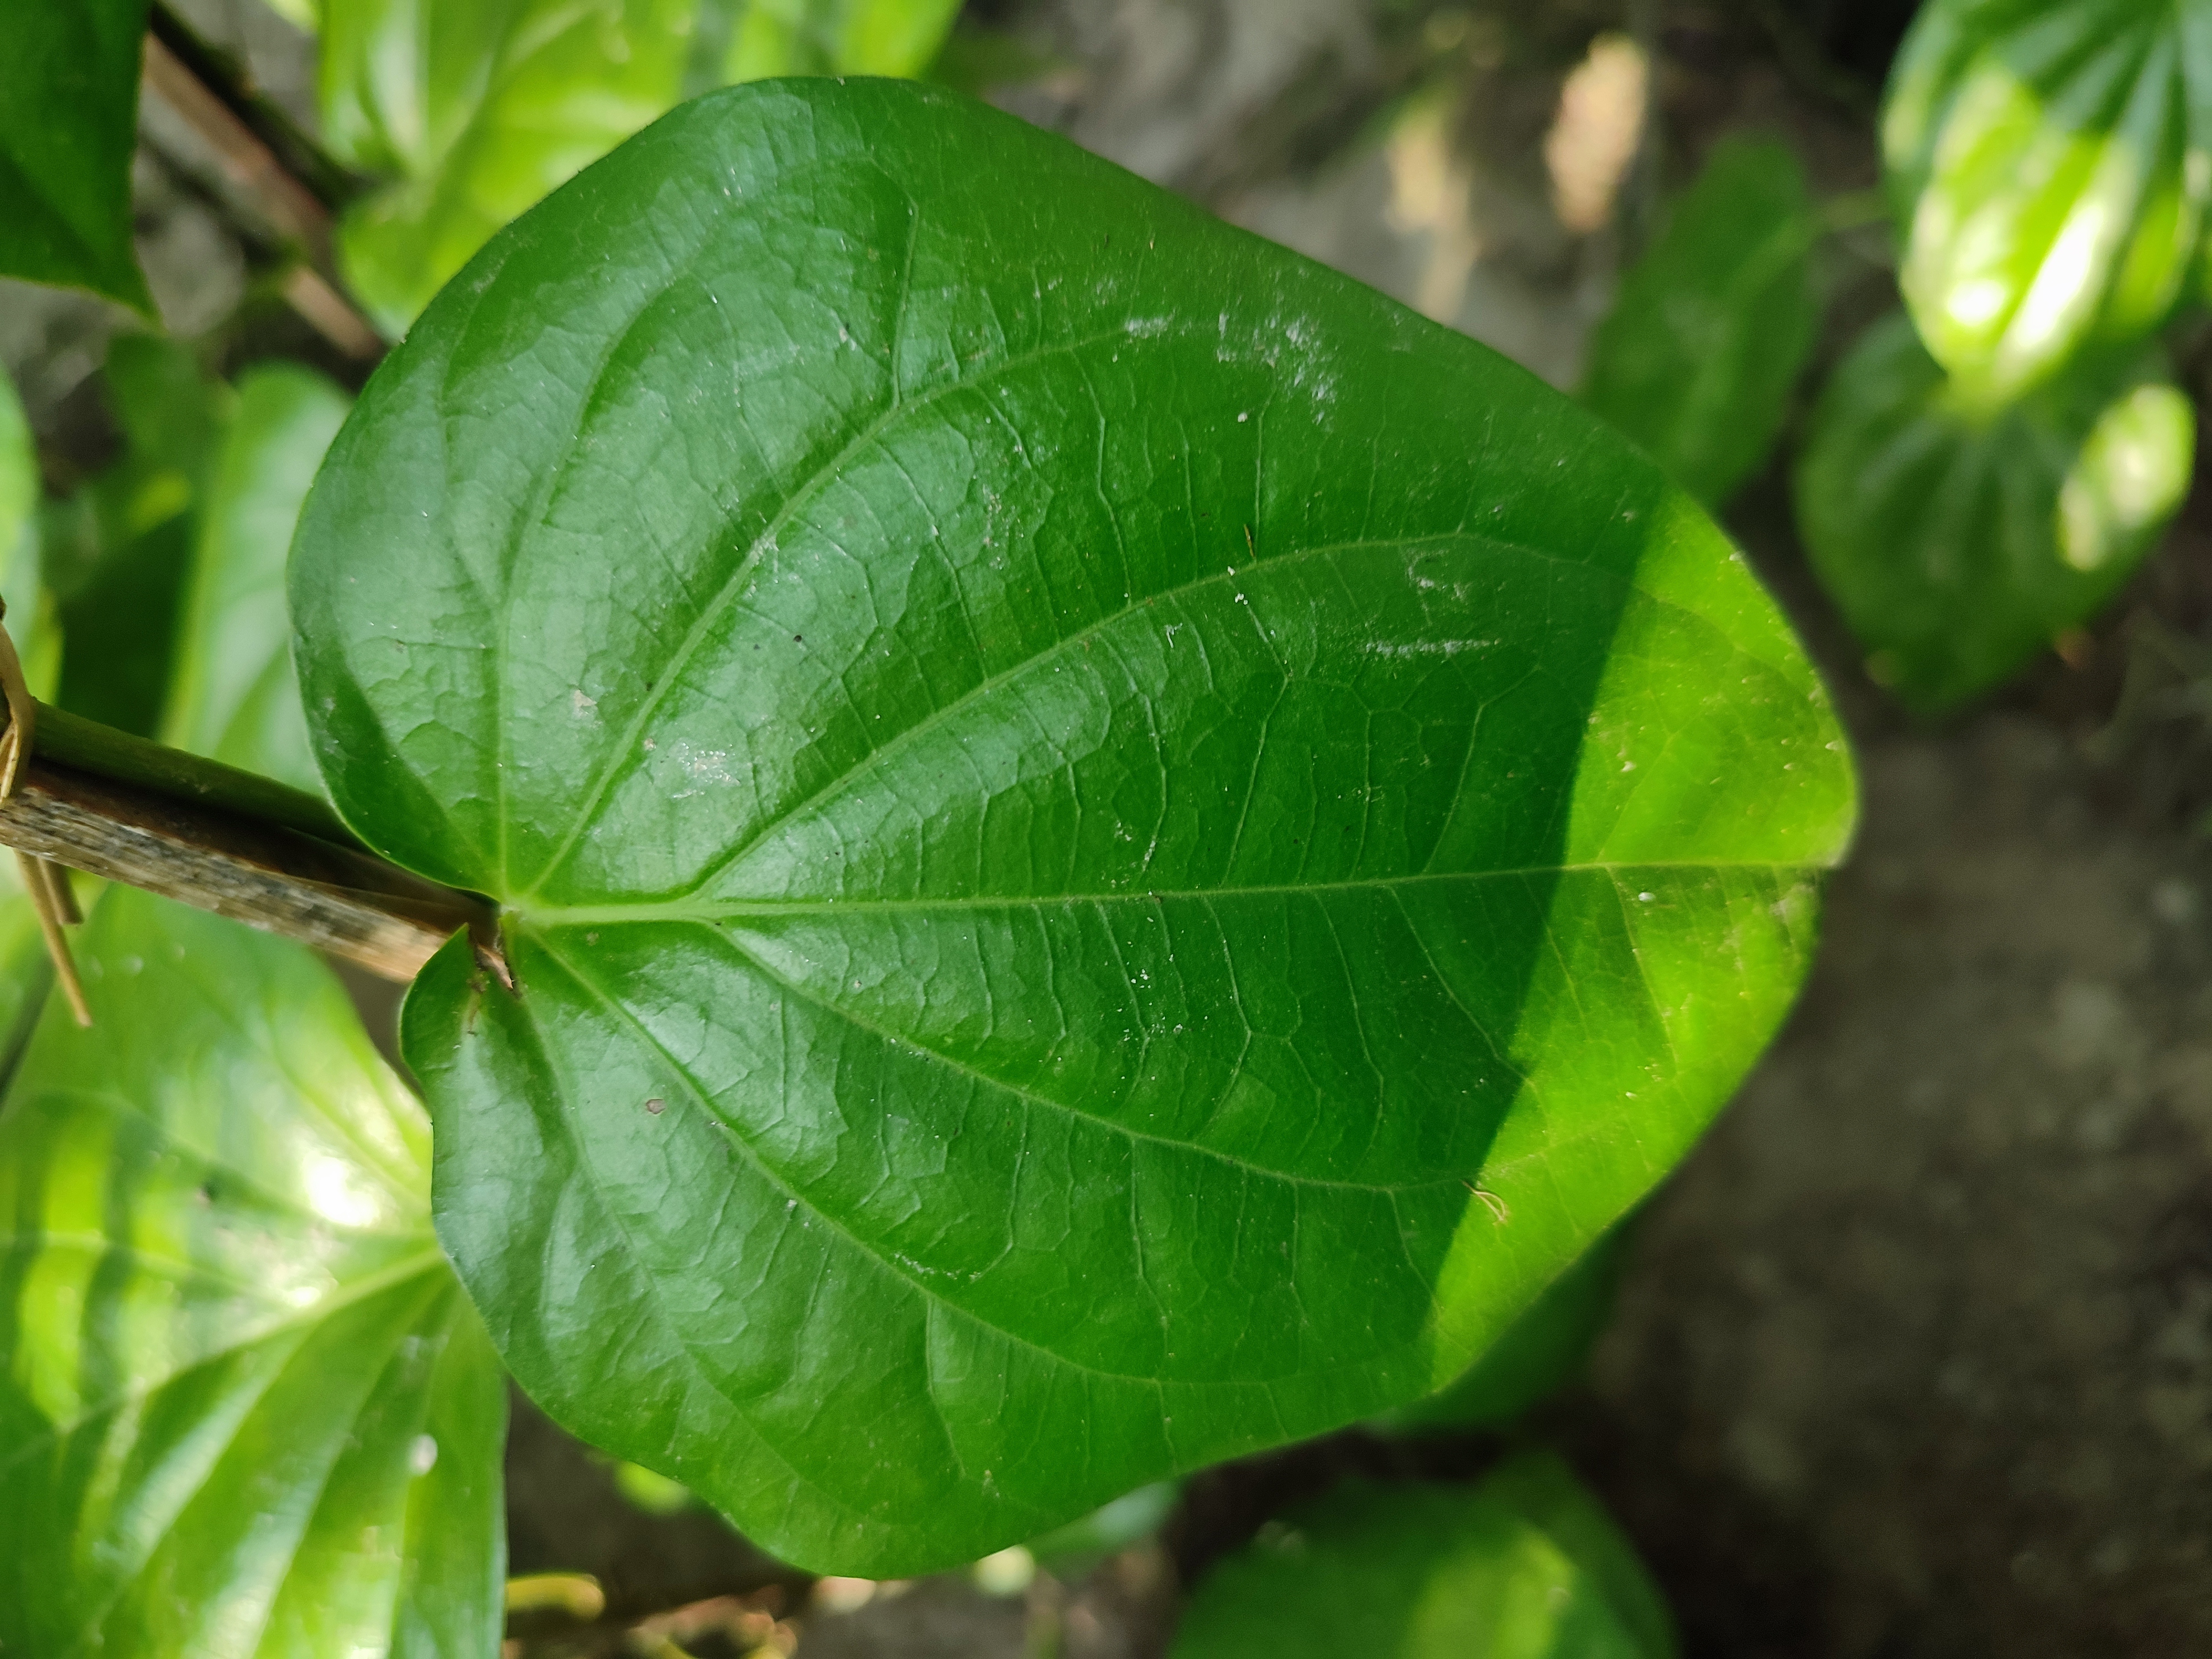
Label: Healthy_Leaf